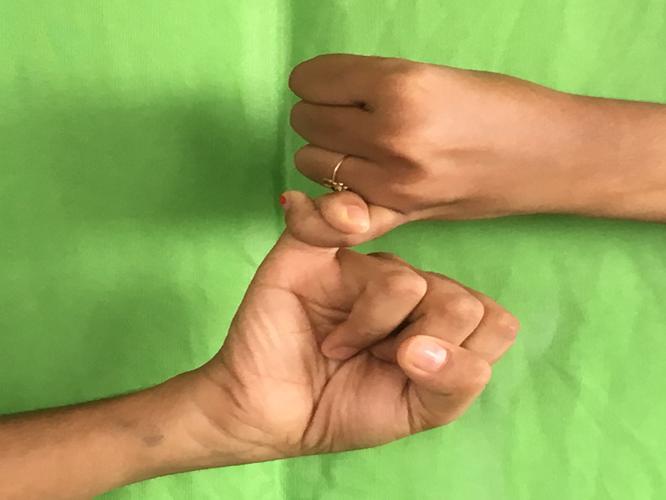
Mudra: Kilaka
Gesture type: double_hand